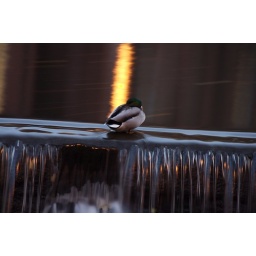
A cold, lonely duck standing on a mini water fall on the river wear in durham